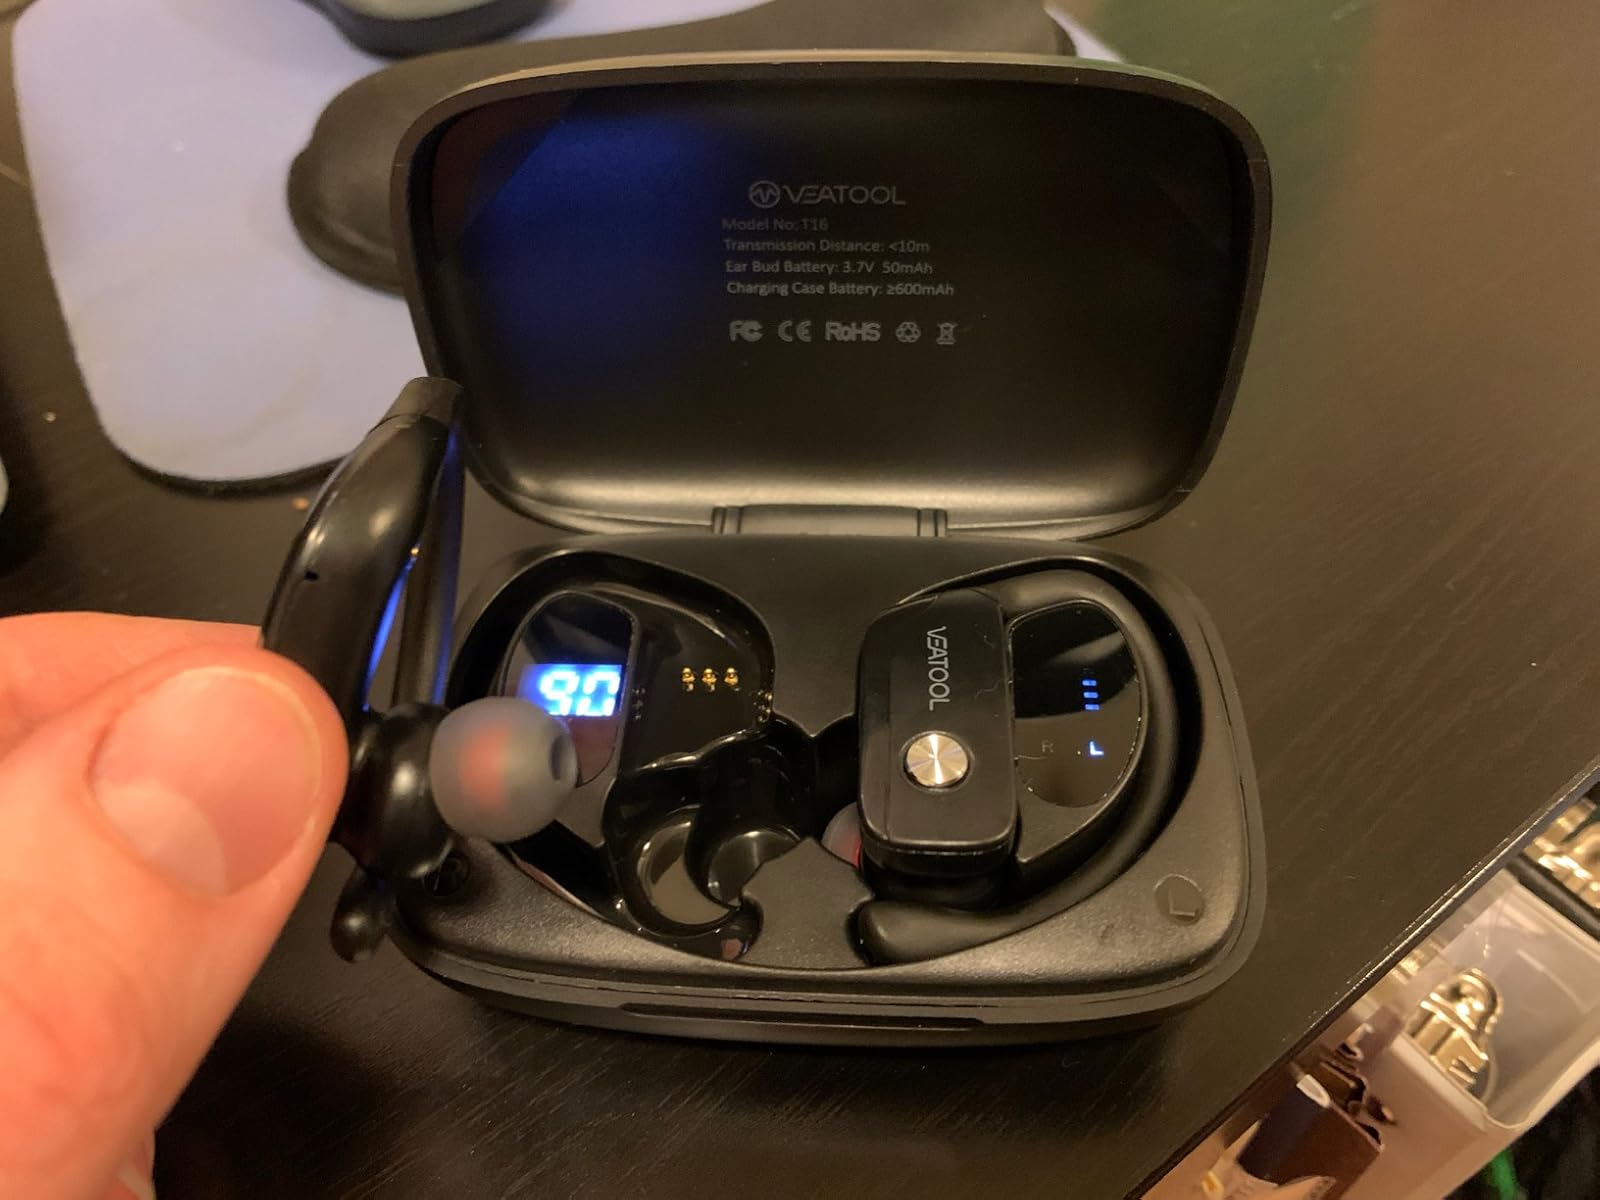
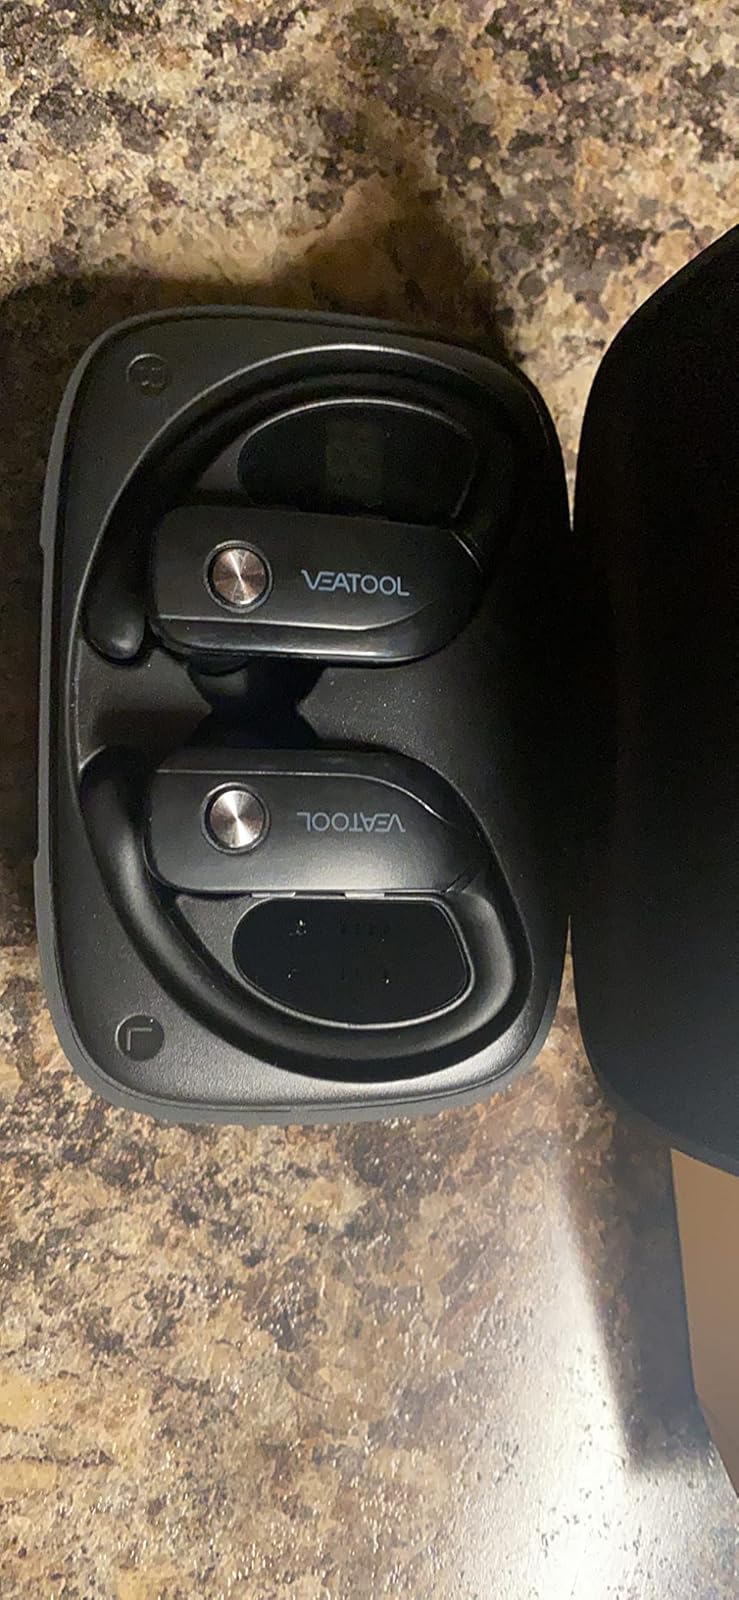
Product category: earbuds
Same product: yes